Jacob

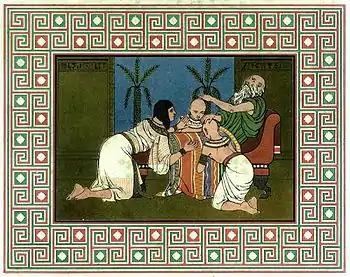
Jacob blessing Ephraim and Manasseh

Israel and his entire house of 70, gathered up with all their livestock and began their journey to Egypt. En route, Israel stopped at Beersheba for the night to make a sacrificial offering to his God, Yahweh. Apparently he had some reservations about leaving the land of his forefathers, but God reassured him not to fear that he would rise again. God also assured that he would be with him, he would prosper, and he would also see his son Joseph who would lay him to rest. Continuing their journey to Egypt, when they approached in proximity, Israel sent his son Judah ahead to find out where the caravans were to stop. They were directed to disembark at Goshen. It was here, after 22 years, that Jacob saw his son Joseph once again. They embraced each other and wept together for quite a while. Israel then said, "Now let me die, since I have seen your face, because you are still alive."